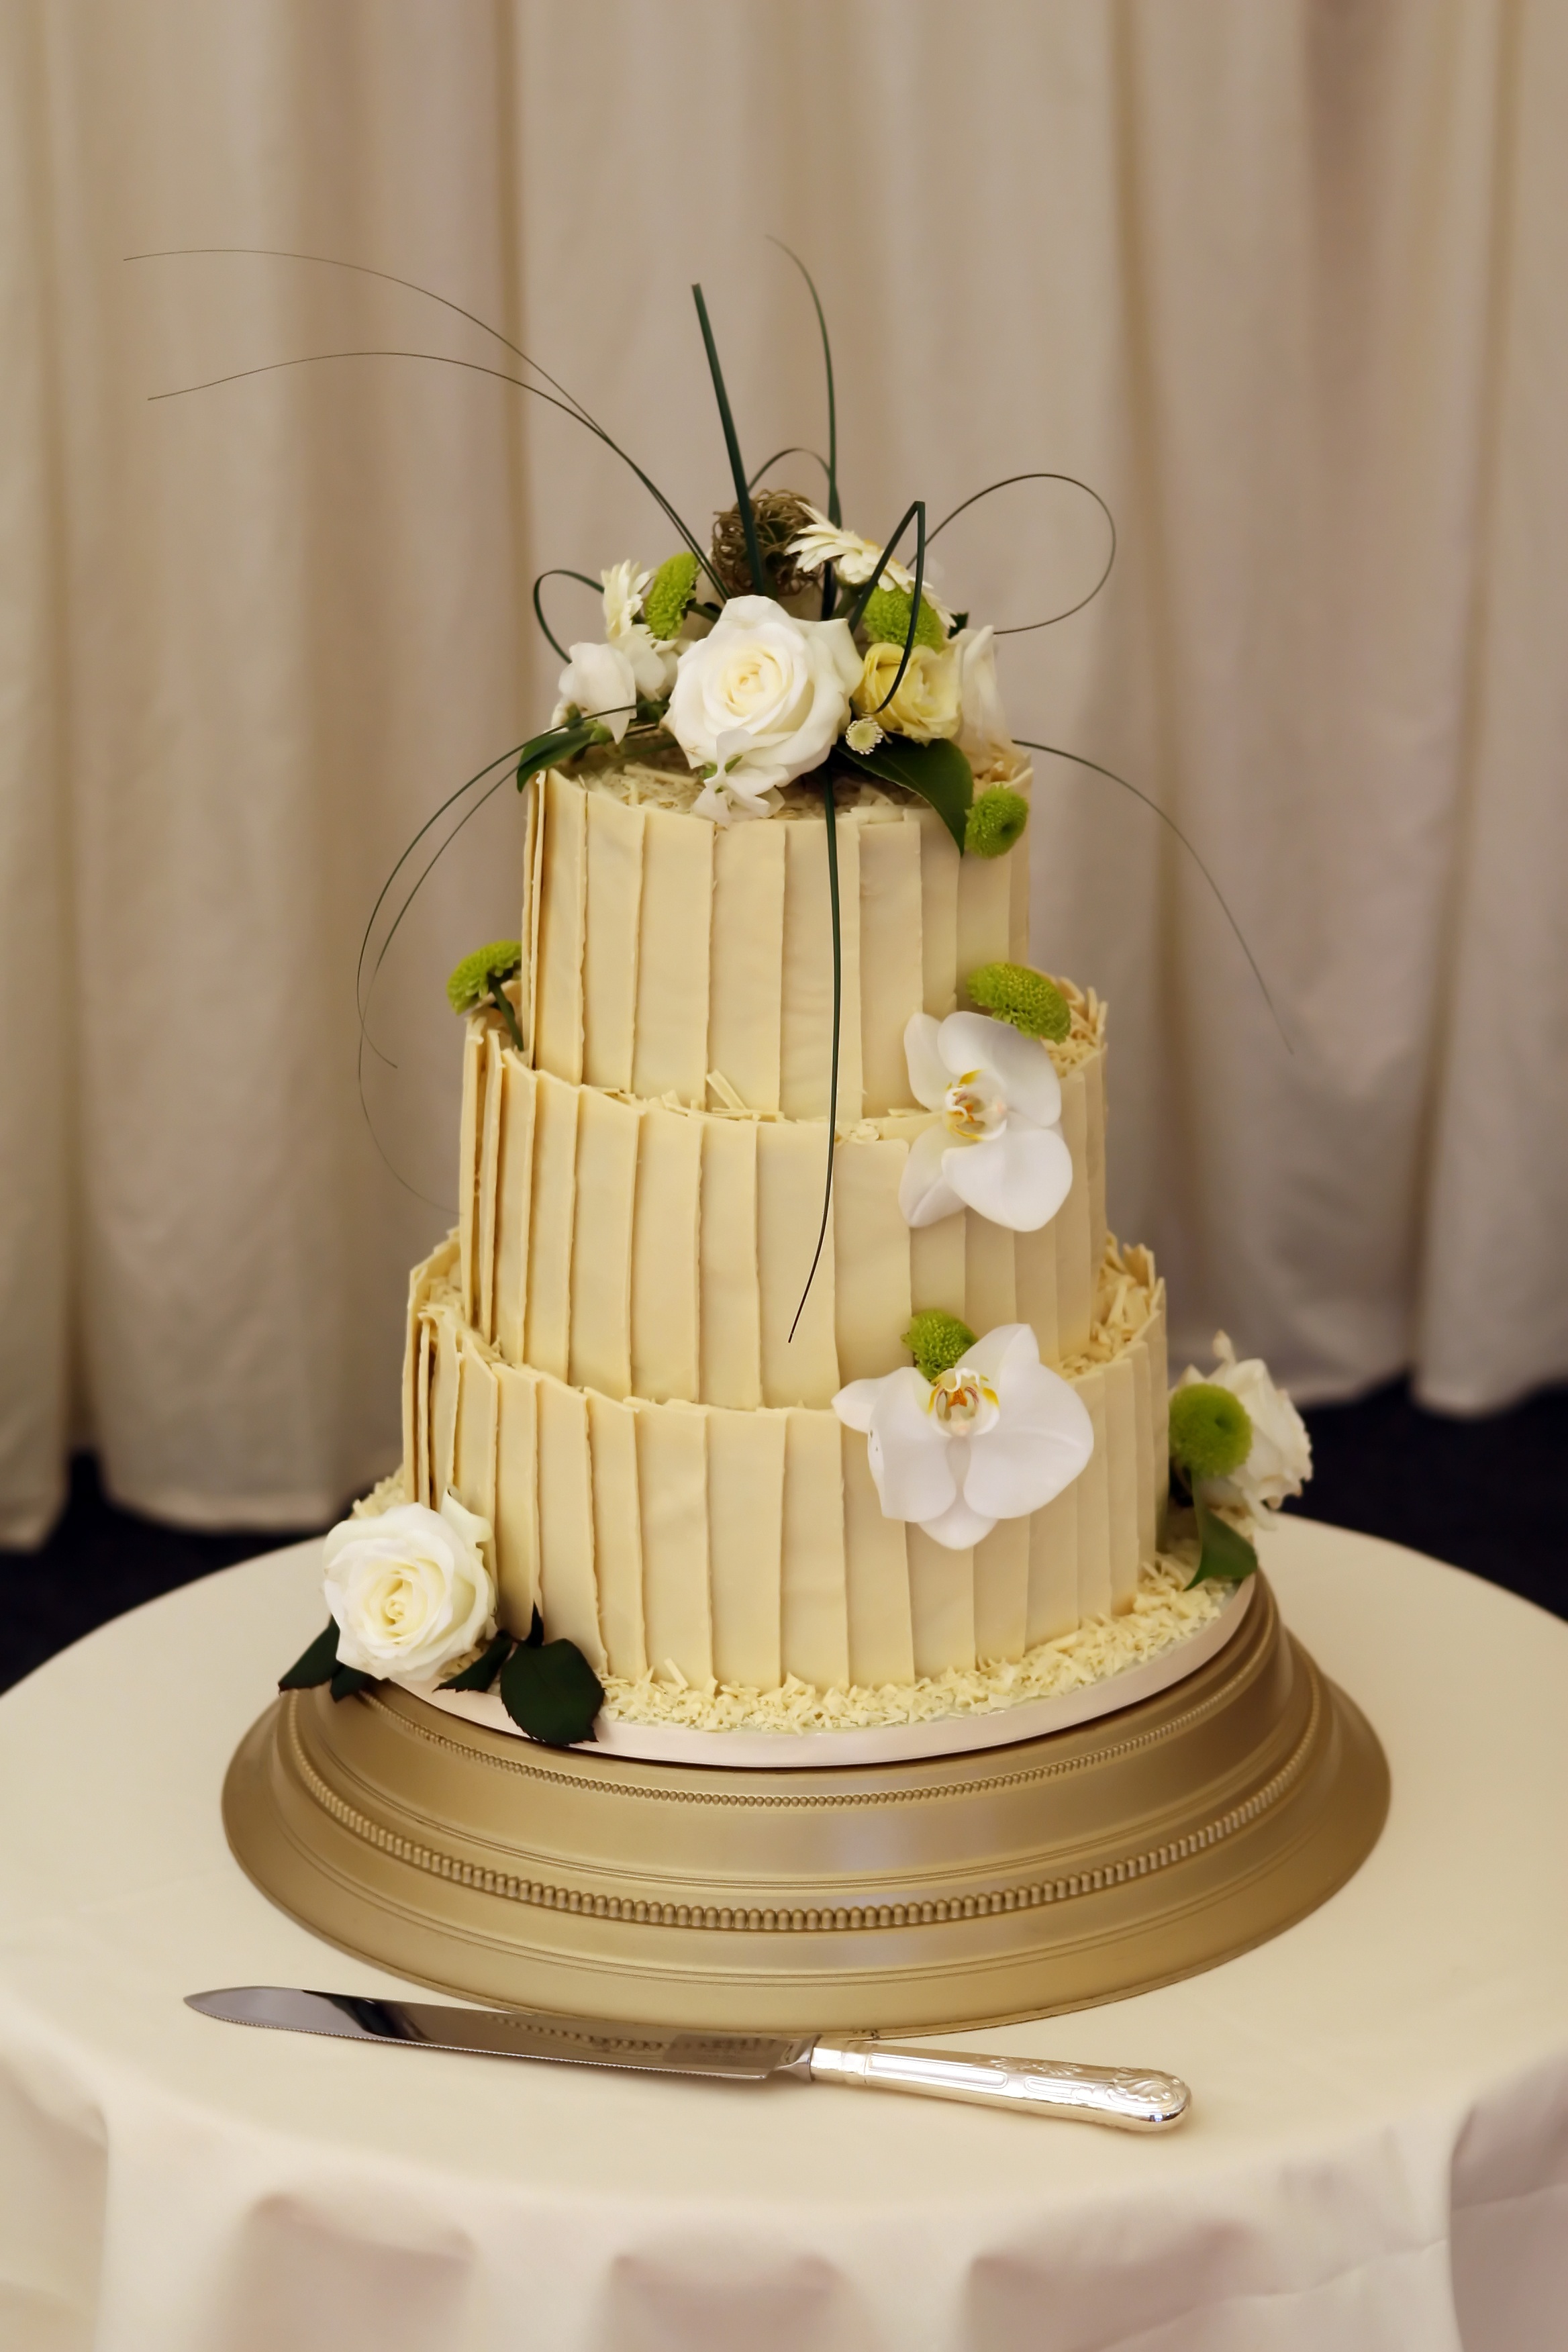
table, white, flower, summer, celebration, food, romance, romantic, fashion, yellow, cloth, healthy, dessert, wedding, marriage, cake, engagement, knife, celebrate, flowers, formal, wife, luxury, happy, icing, party, beautiful, day, nice, elegant, pretty, banquet, event, anniversary, special, tradition, birthday, attractive, traditional, husband, stunning, marry, wedding cake, engaged, torte, function, buttercream, cake decorating, affair, wedding ceremony supply, cr me, wedlock